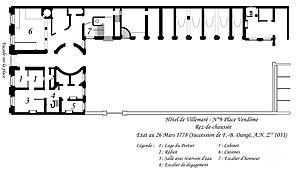
Plan du rez-de-chaussée de l'hôtel de Villemaré au 26 mars 1778 (succession François-Balthazard Dangé, Archives Nationales, Z1J 1031)
L'hôtel de Villemaré est un hôtel particulier situé à Paris, au numéro 9 de la place Vendôme. Sa façade fut érigée par l'architecte Jules Hardouin-Mansart à partir de 1699, lors de la construction de la place Vendôme, dont il est l'auteur. L'hôtel est quant à lui l’œuvre de l'architecte Jean-Baptiste Bullet de Chamblain et fut construit entre 1708 et 1716. Il tire son nom de Jean Bonaventure Le Lay de Villemaré, fermier-général du roi, qui commanda sa construction. Il fut la propriété de l’État de 1794 à 1898, date à laquelle il a été revendu. Il a notamment accueilli le gouvernement militaire de la ville de Paris. Sa façade a été classée monument historique en 1862.